Mohamed Diamé

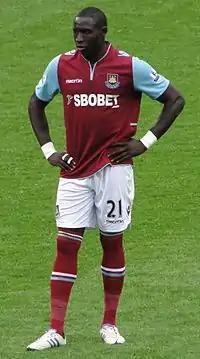
Diamé playing for West Ham United in 2012

Mohamed Diamé (born 14 June 1987), also known as Momo Diamé, is a professional footballer who plays as a midfielder.